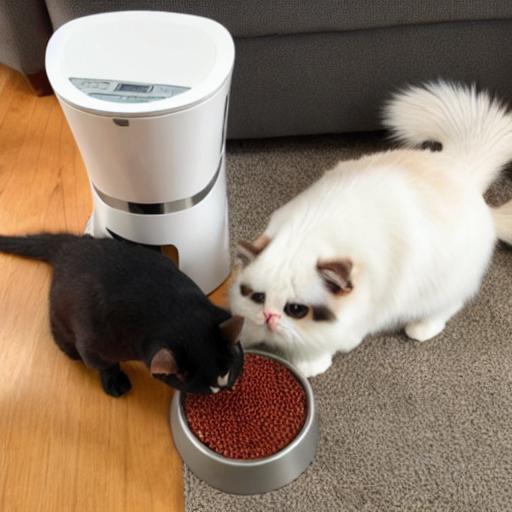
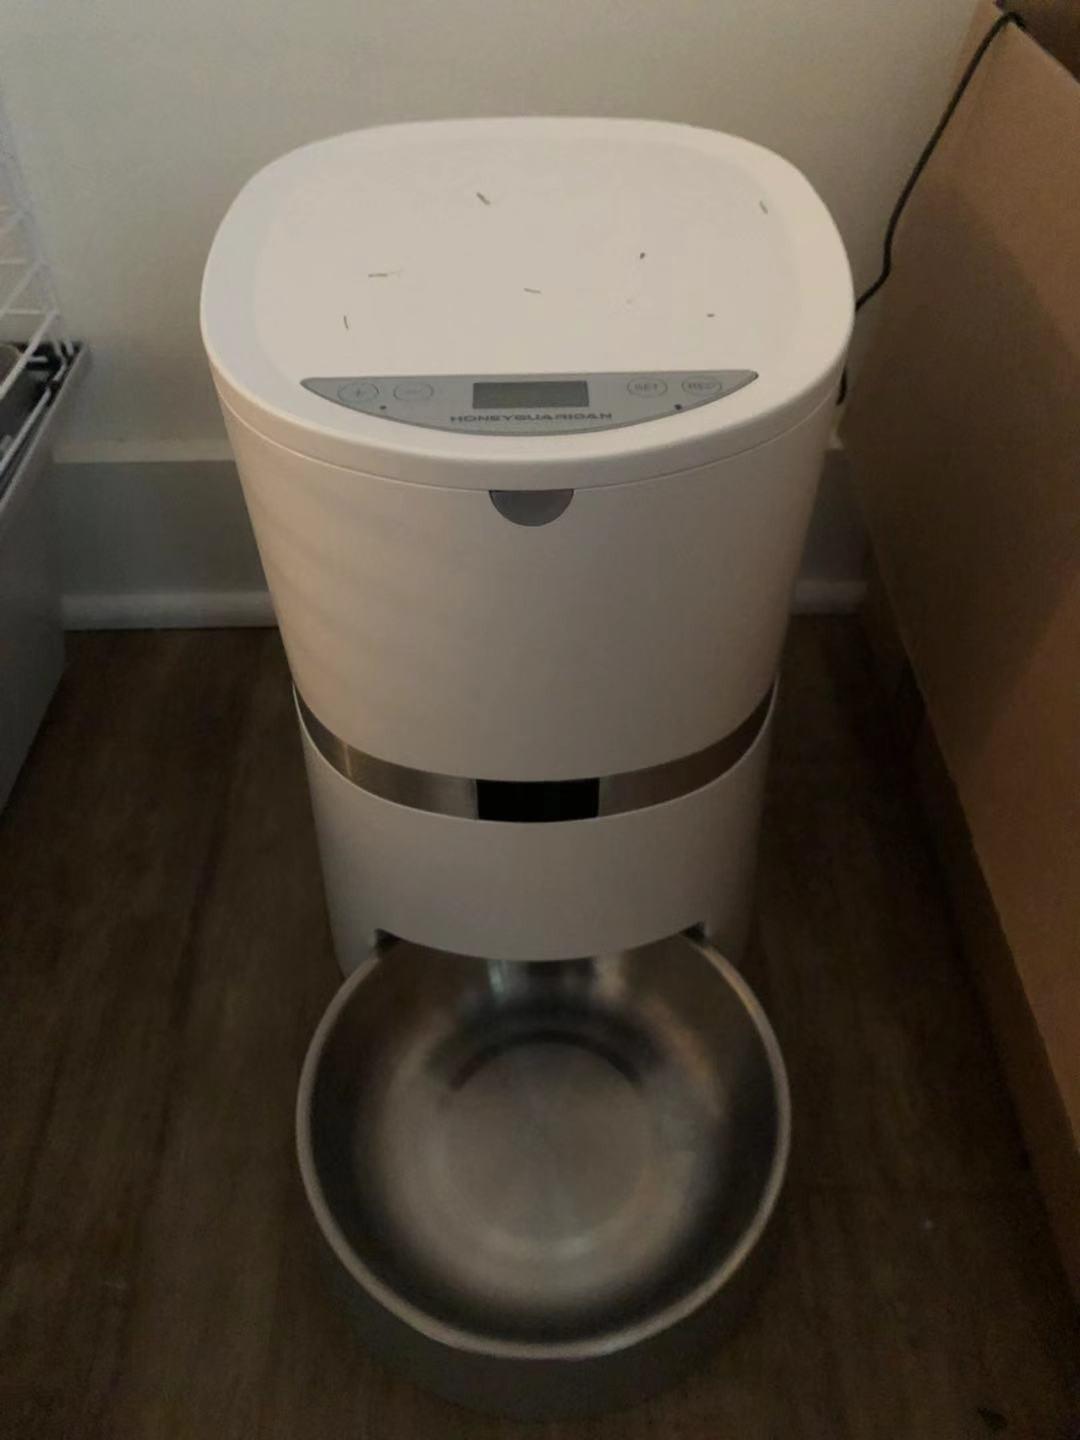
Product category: items_feeder
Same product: no